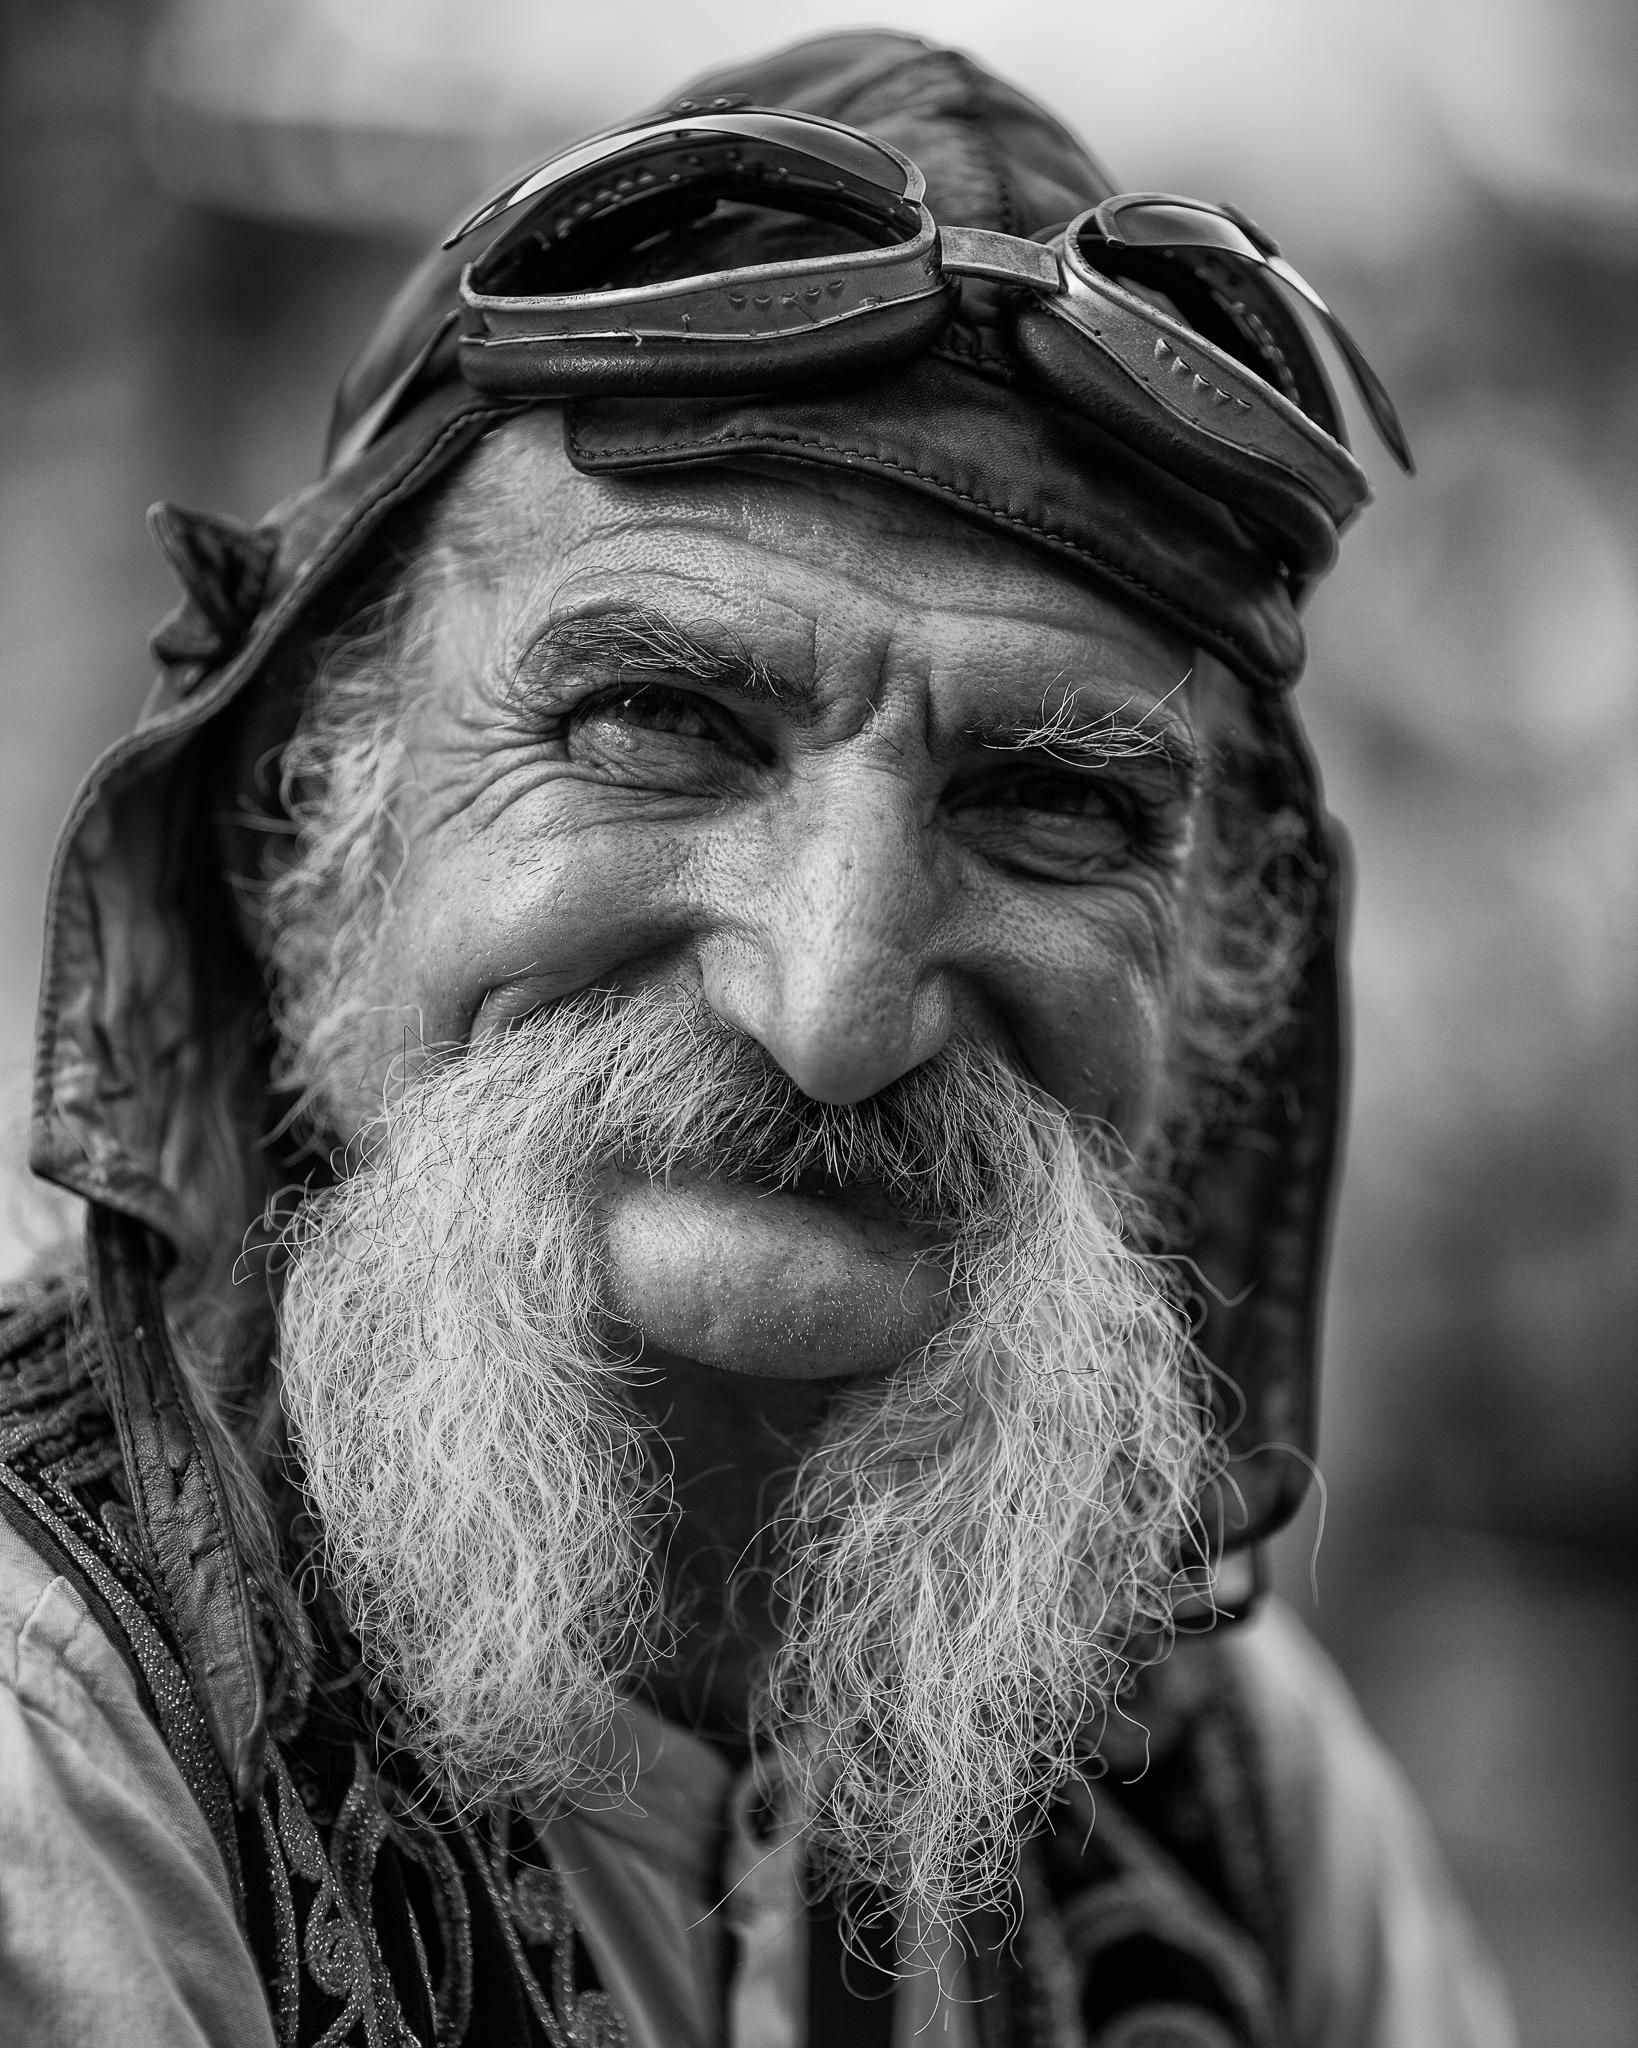
Label: Colored